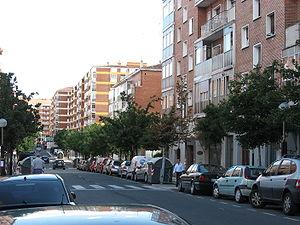
Arana est un quartier de la ville de Vitoria-Gasteiz en Pays basque, province d'Alava. Il compte actuellement 3.569 habitants.